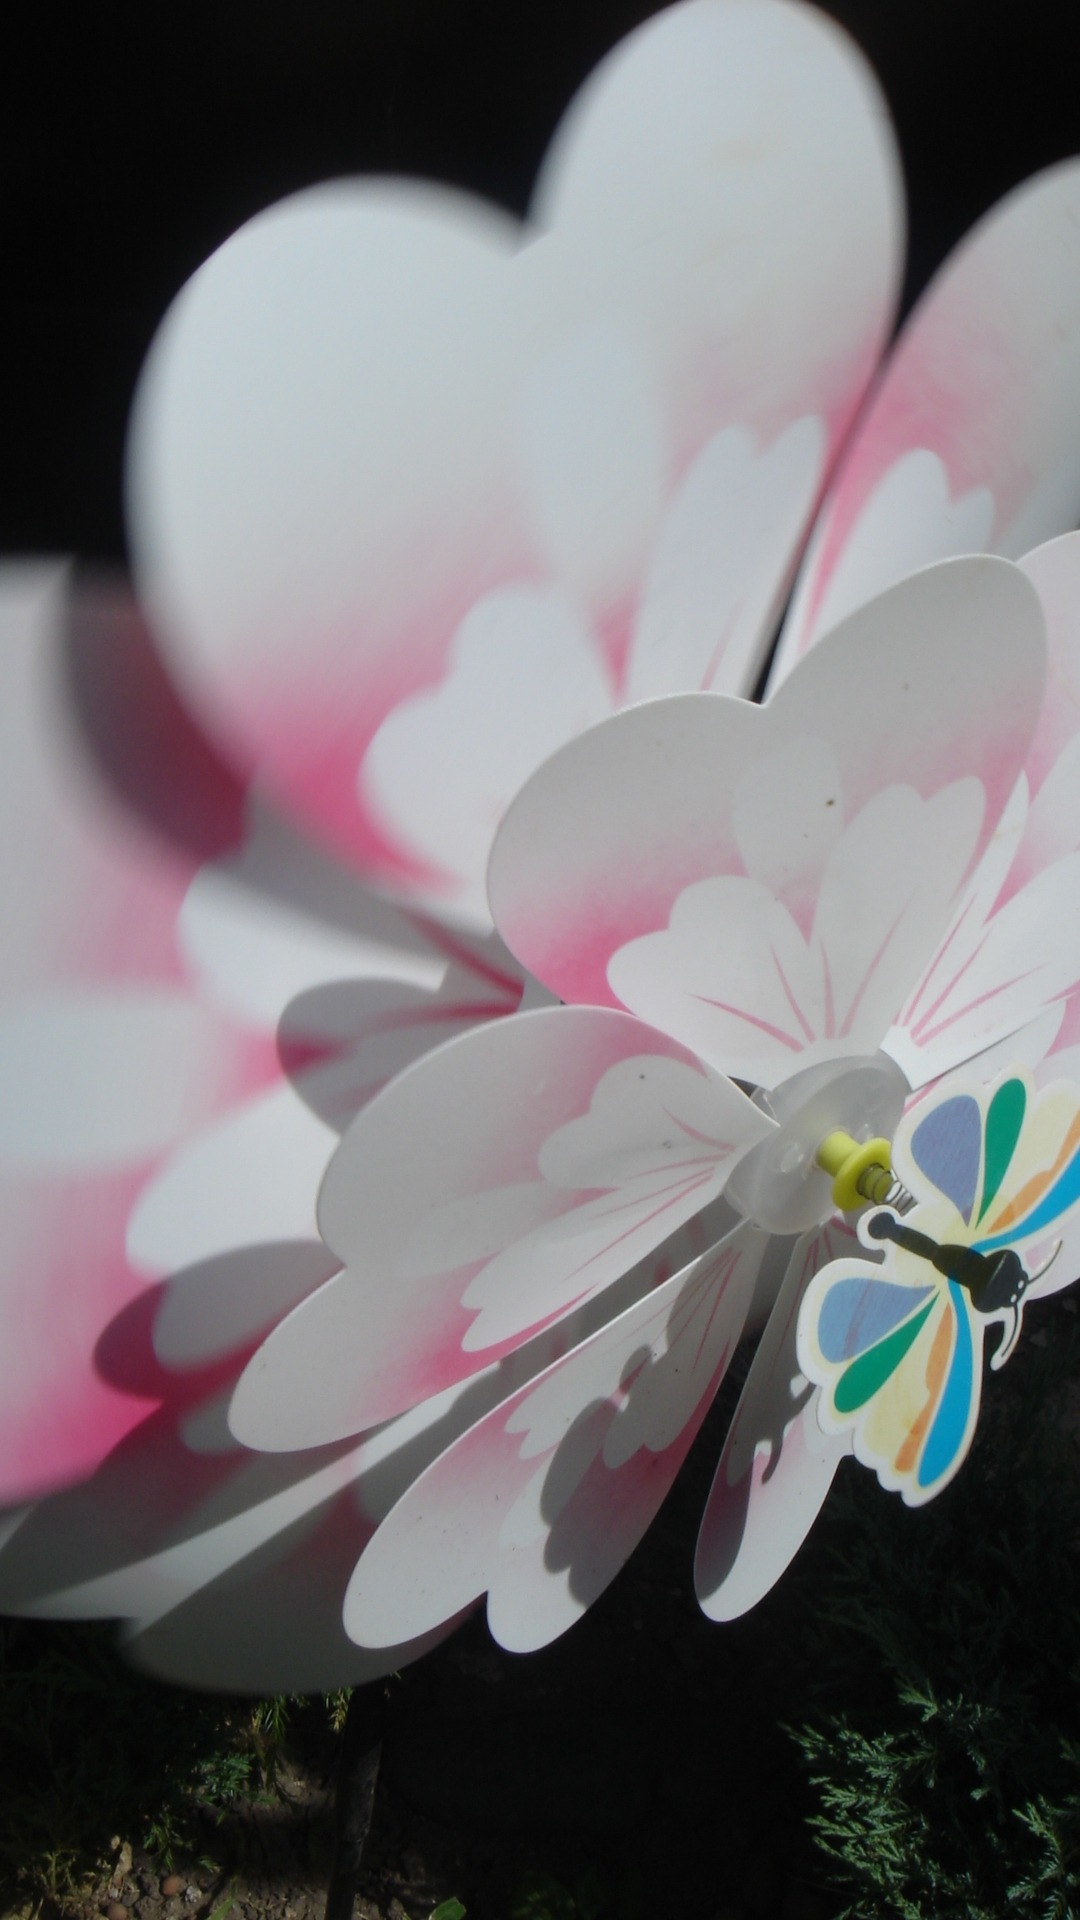
blossom, plant, white, photography, leaf, flower, petal, wind, color, pink, movement, toy, flora, close up, macro photography, flowering plant, land plant